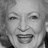
Emotion: happy